Count Max (1957 film)

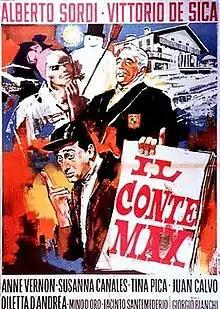

Count Max (Italian:Il conte Max) is a 1957 Italian-Spanish comedy film directed by Giorgio Bianchi and starring Alberto Sordi, Vittorio De Sica and Anne Vernon. It is a remake of the 1937 film "Il signor Max" in which De Sica had played the title role. This film was itself remade in 1991.